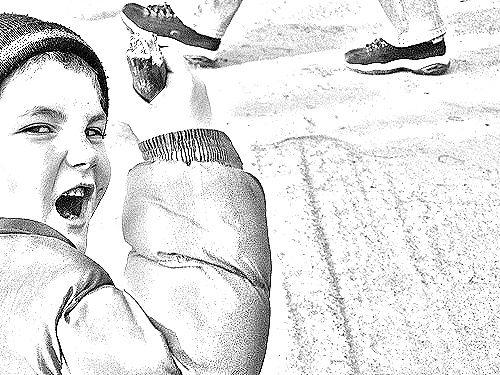
Portrait style: Sketch Portrait